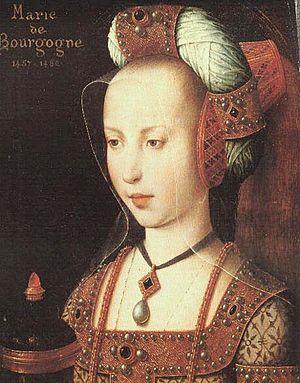
L'inscription «
Le musée Condé est un musée français localisé dans le château de Chantilly, situé à Chantilly, dans la région des Hauts-de-France, à 40 km au nord de Paris.